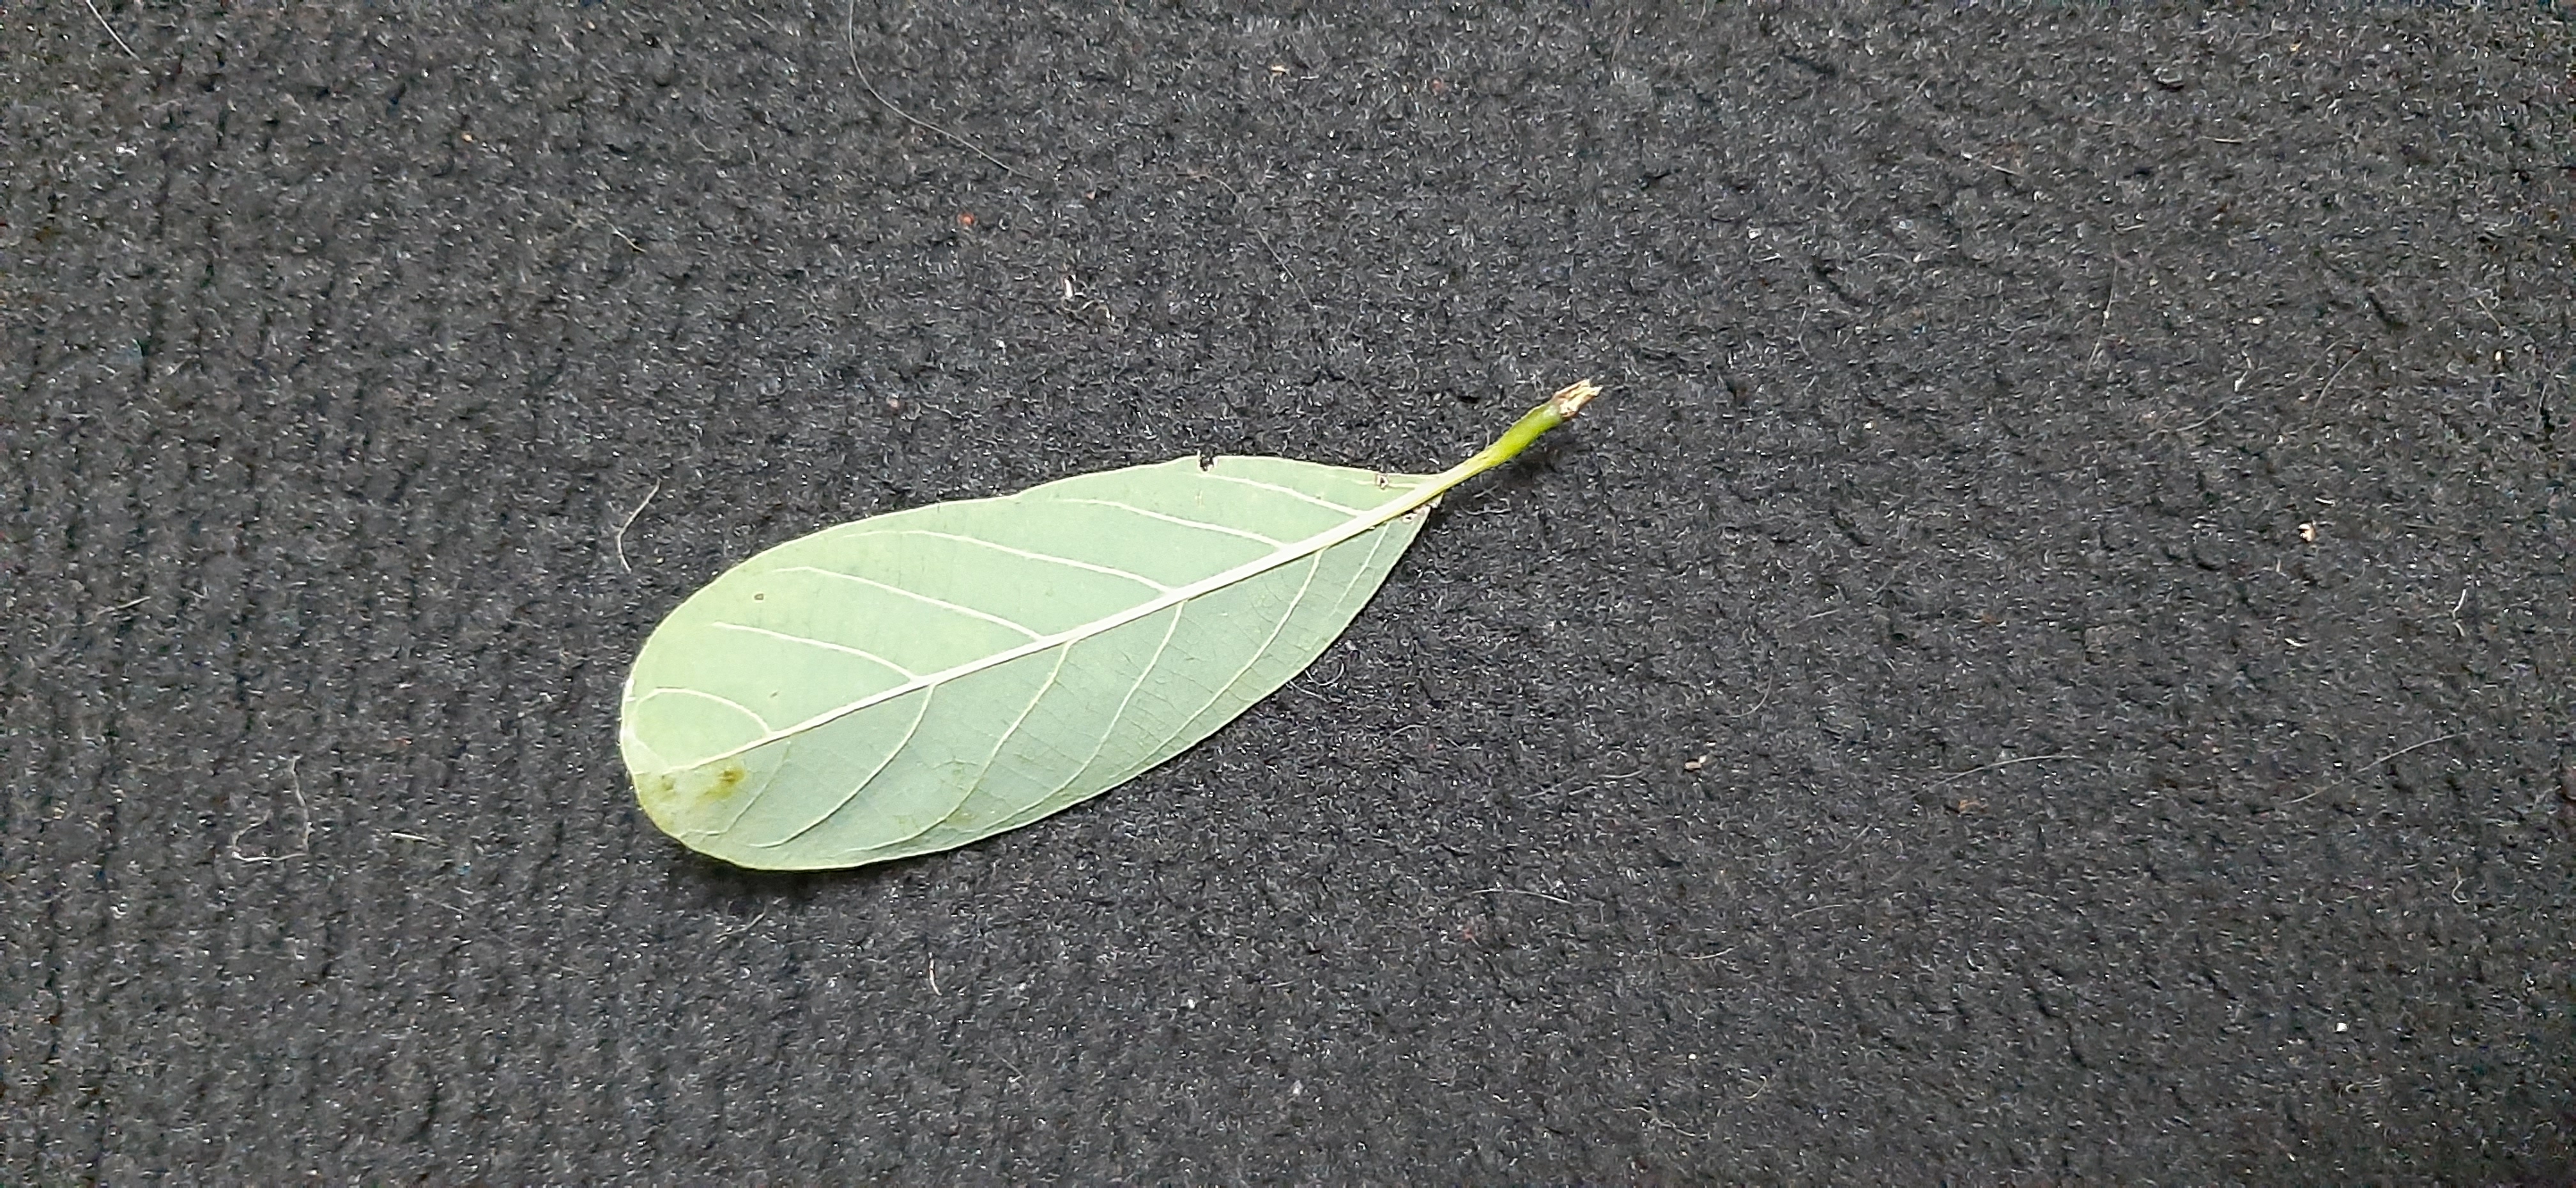
Plant: Seethapala